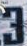
Number: 3